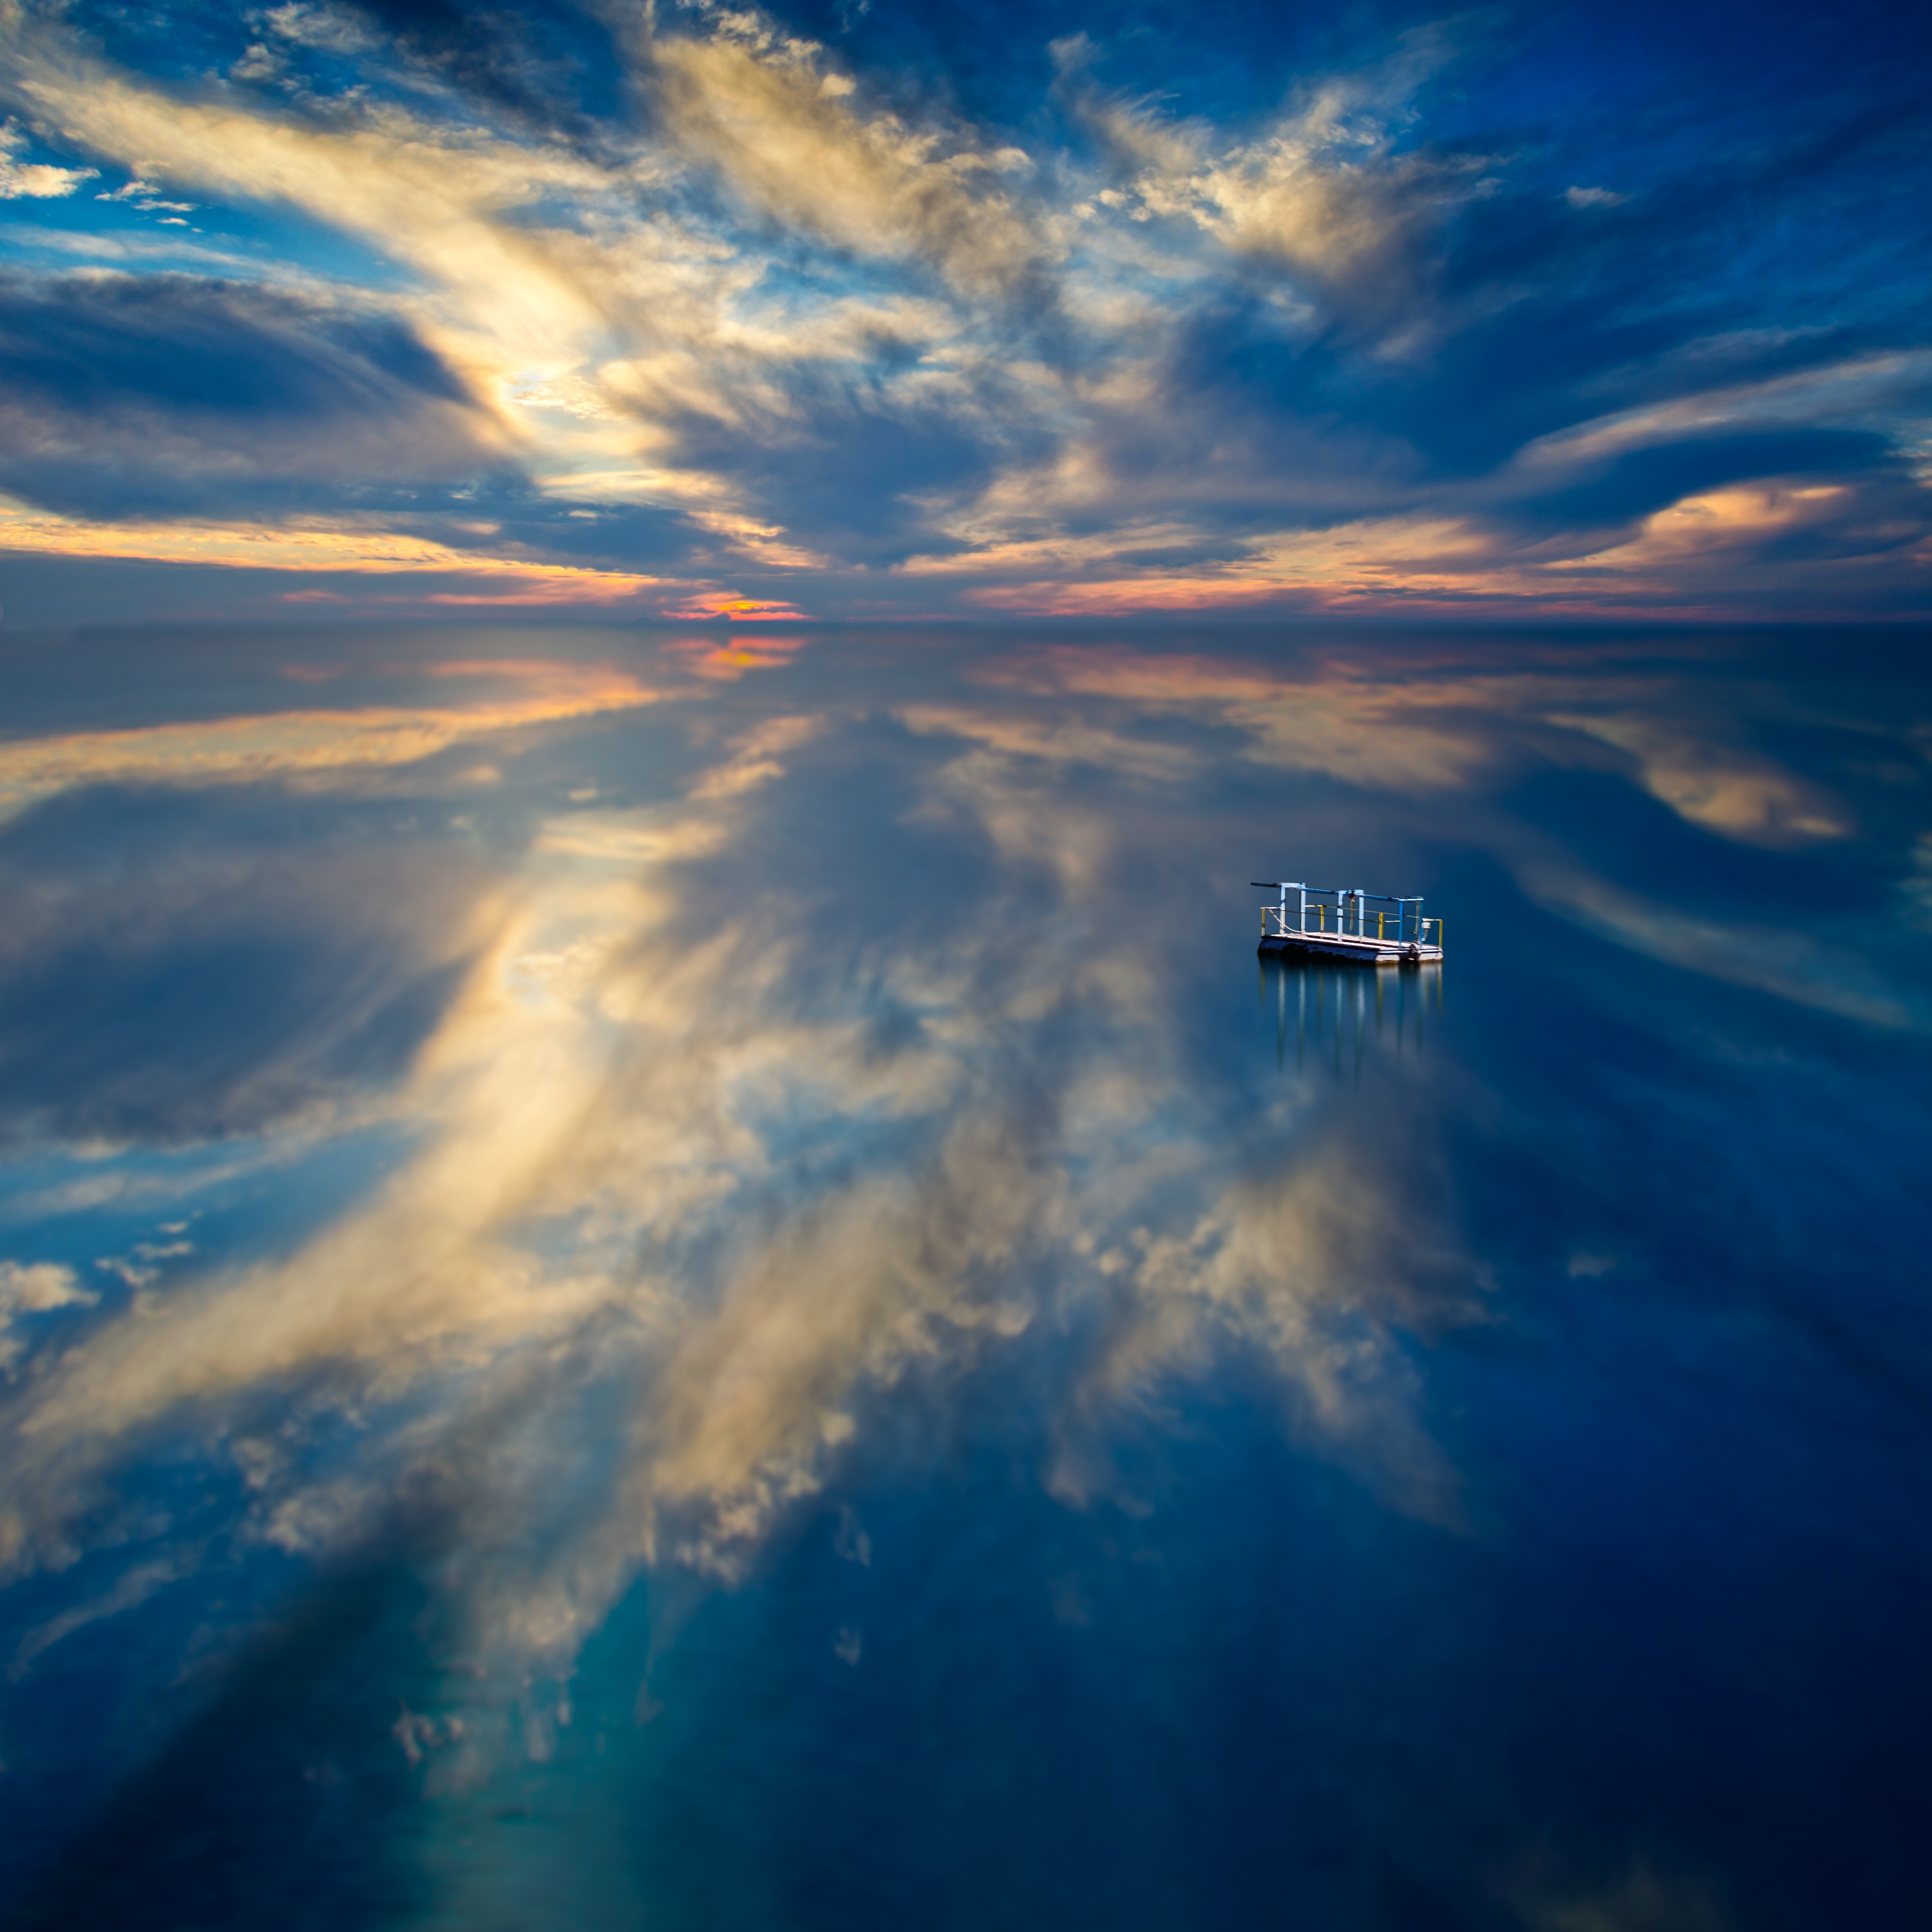
sea, water, ocean, horizon, cloud, sky, sun, sunrise, sunset, sunlight, dawn, atmosphere, dusk, reflection, blue, clouds, astronomical object, meteorological phenomenon, atmosphere of earth